Sustainable urban infrastructure

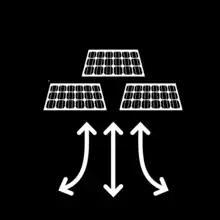
Net-zero energy building using passive design and renewable energy

Policy and technology are key factors in the implementation of renewable energy sources, which not only improve energy efficiency, but also the electricity demand of communication networks and the self-sufficiency of a city in the instance of disaster. Projects that involve zero-energy buildings, reduced cooling and heating demand, and greater understanding of occupant behavior achieve a greater holistic perspective of wasteful energy sourcing.